Warm ice cream

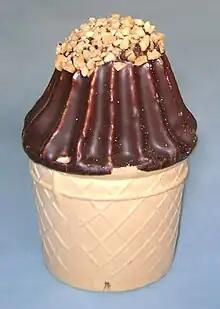
Ciepłe lody

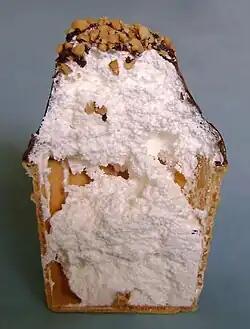
Warm ice cream cross-section

Warm ice cream is a Polish dessert made of egg white-based mousse topped by syrup, chocolate, or other topping, and presented in a waffle cup, resembling soft serve ice cream, and as such giving name to the dessert. Relatively cheap, it is also high in calories.